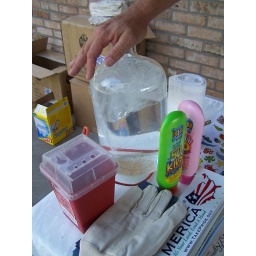
When in water, clear plastic bags can be mistaen to be jelly fish by turtles.